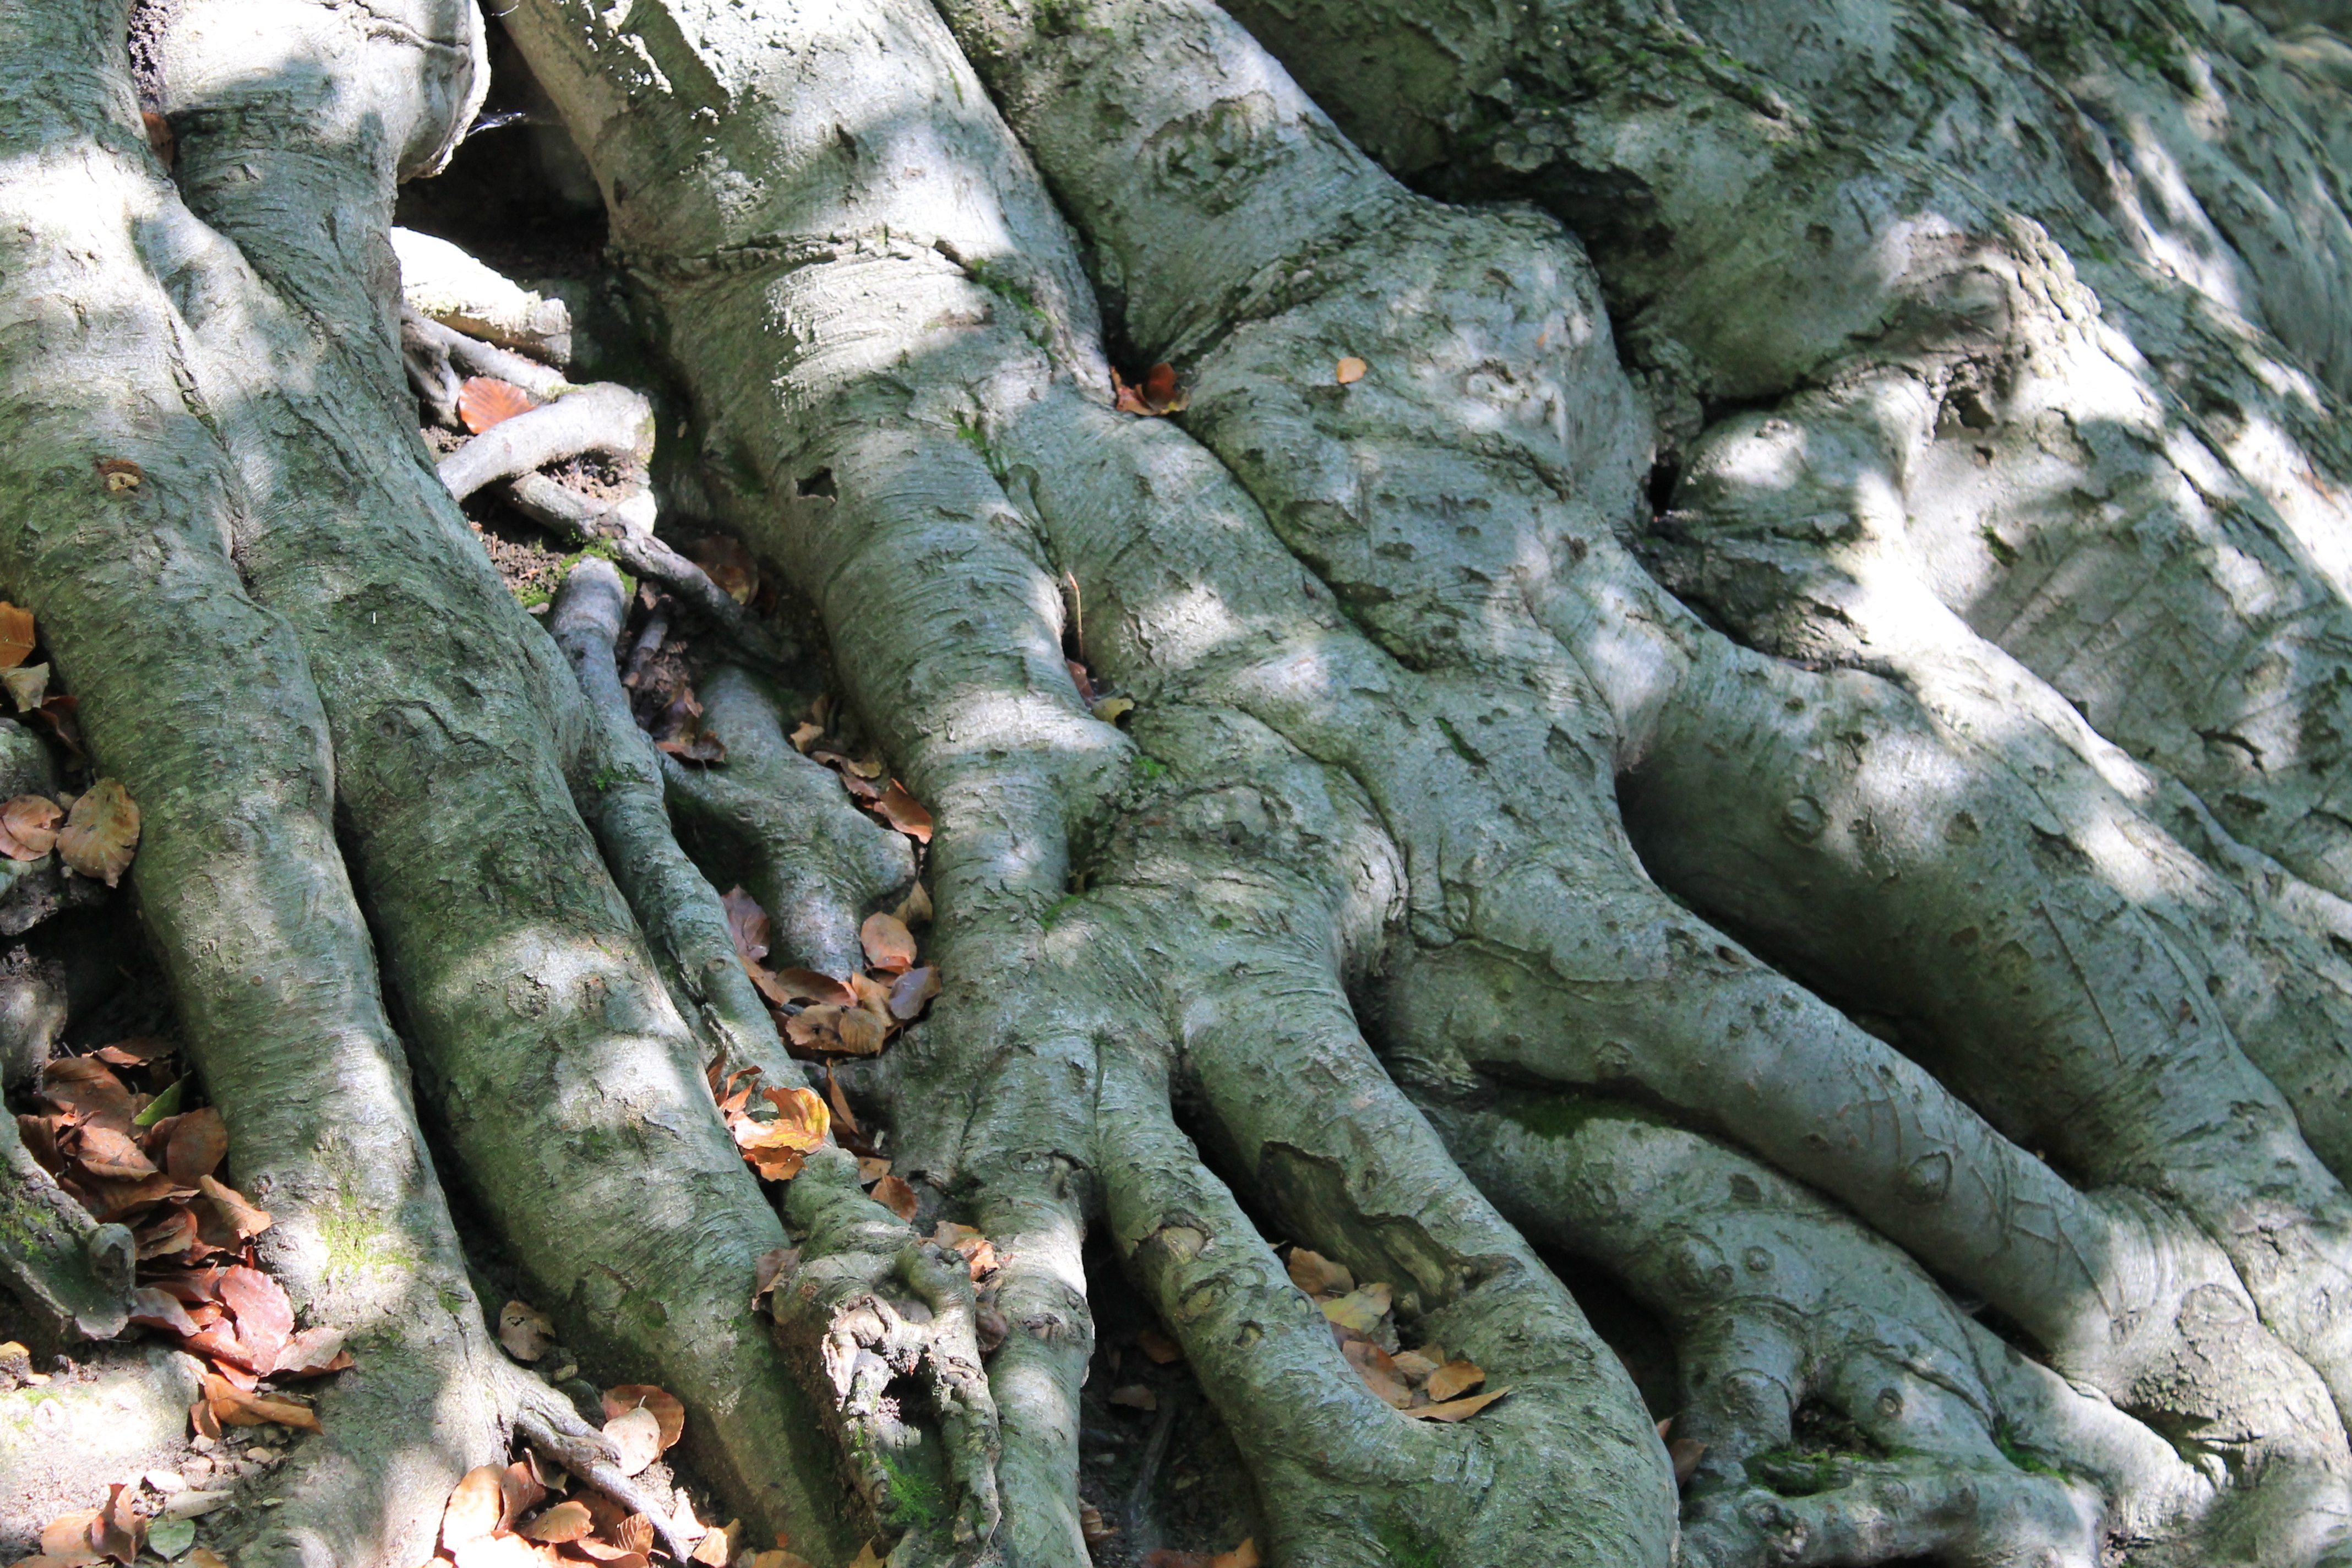
tree, forest, branch, plant, leaf, trunk, old, green, produce, flora, root, woody plant, land plant